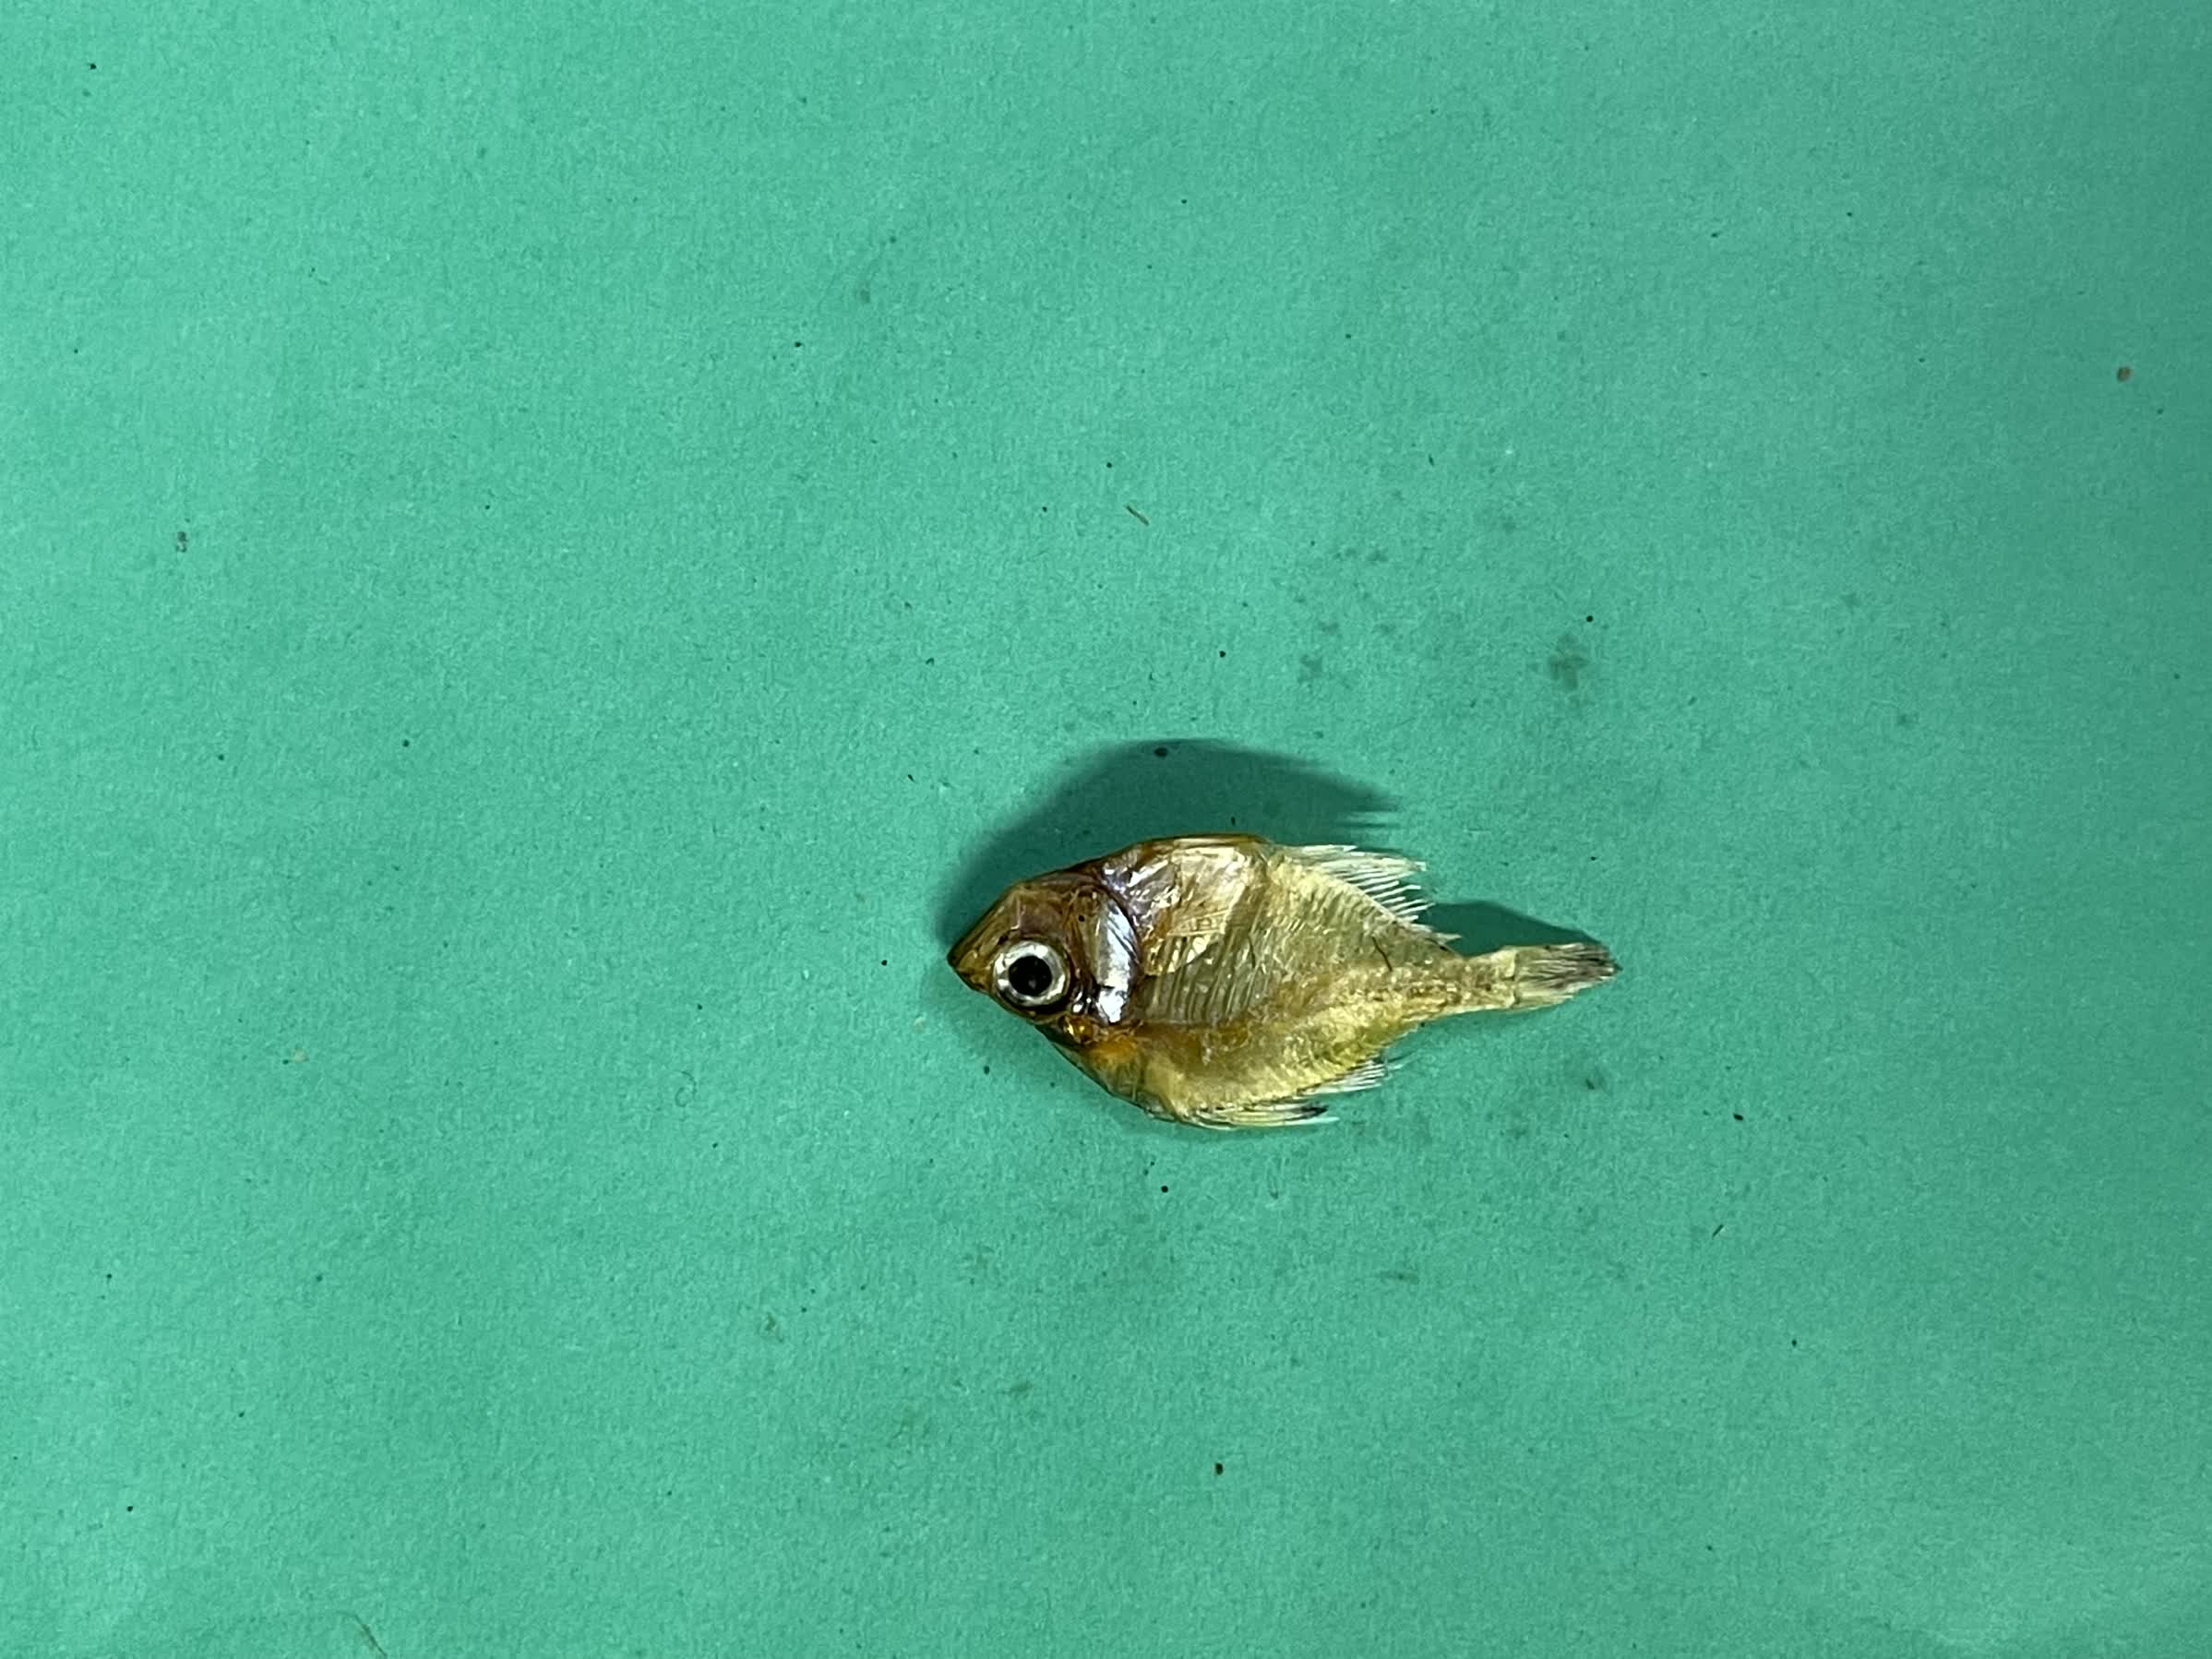
Species: Chanda